Tingnes Church

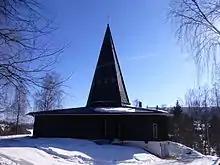
View of the church

Tingnes Church is a parish church of the Church of Norway in Nord-Aurdal Municipality in Innlandet county, Norway. It is located in the village of Fagernes. It is the church for the Tingnes parish which is part of the Valdres prosti (deanery) in the Diocese of Hamar. The brown, wooden church was built in a hexagonal design in 1972 using plans drawn up by the architect Karl Stenersen. The church seats about 260 people.